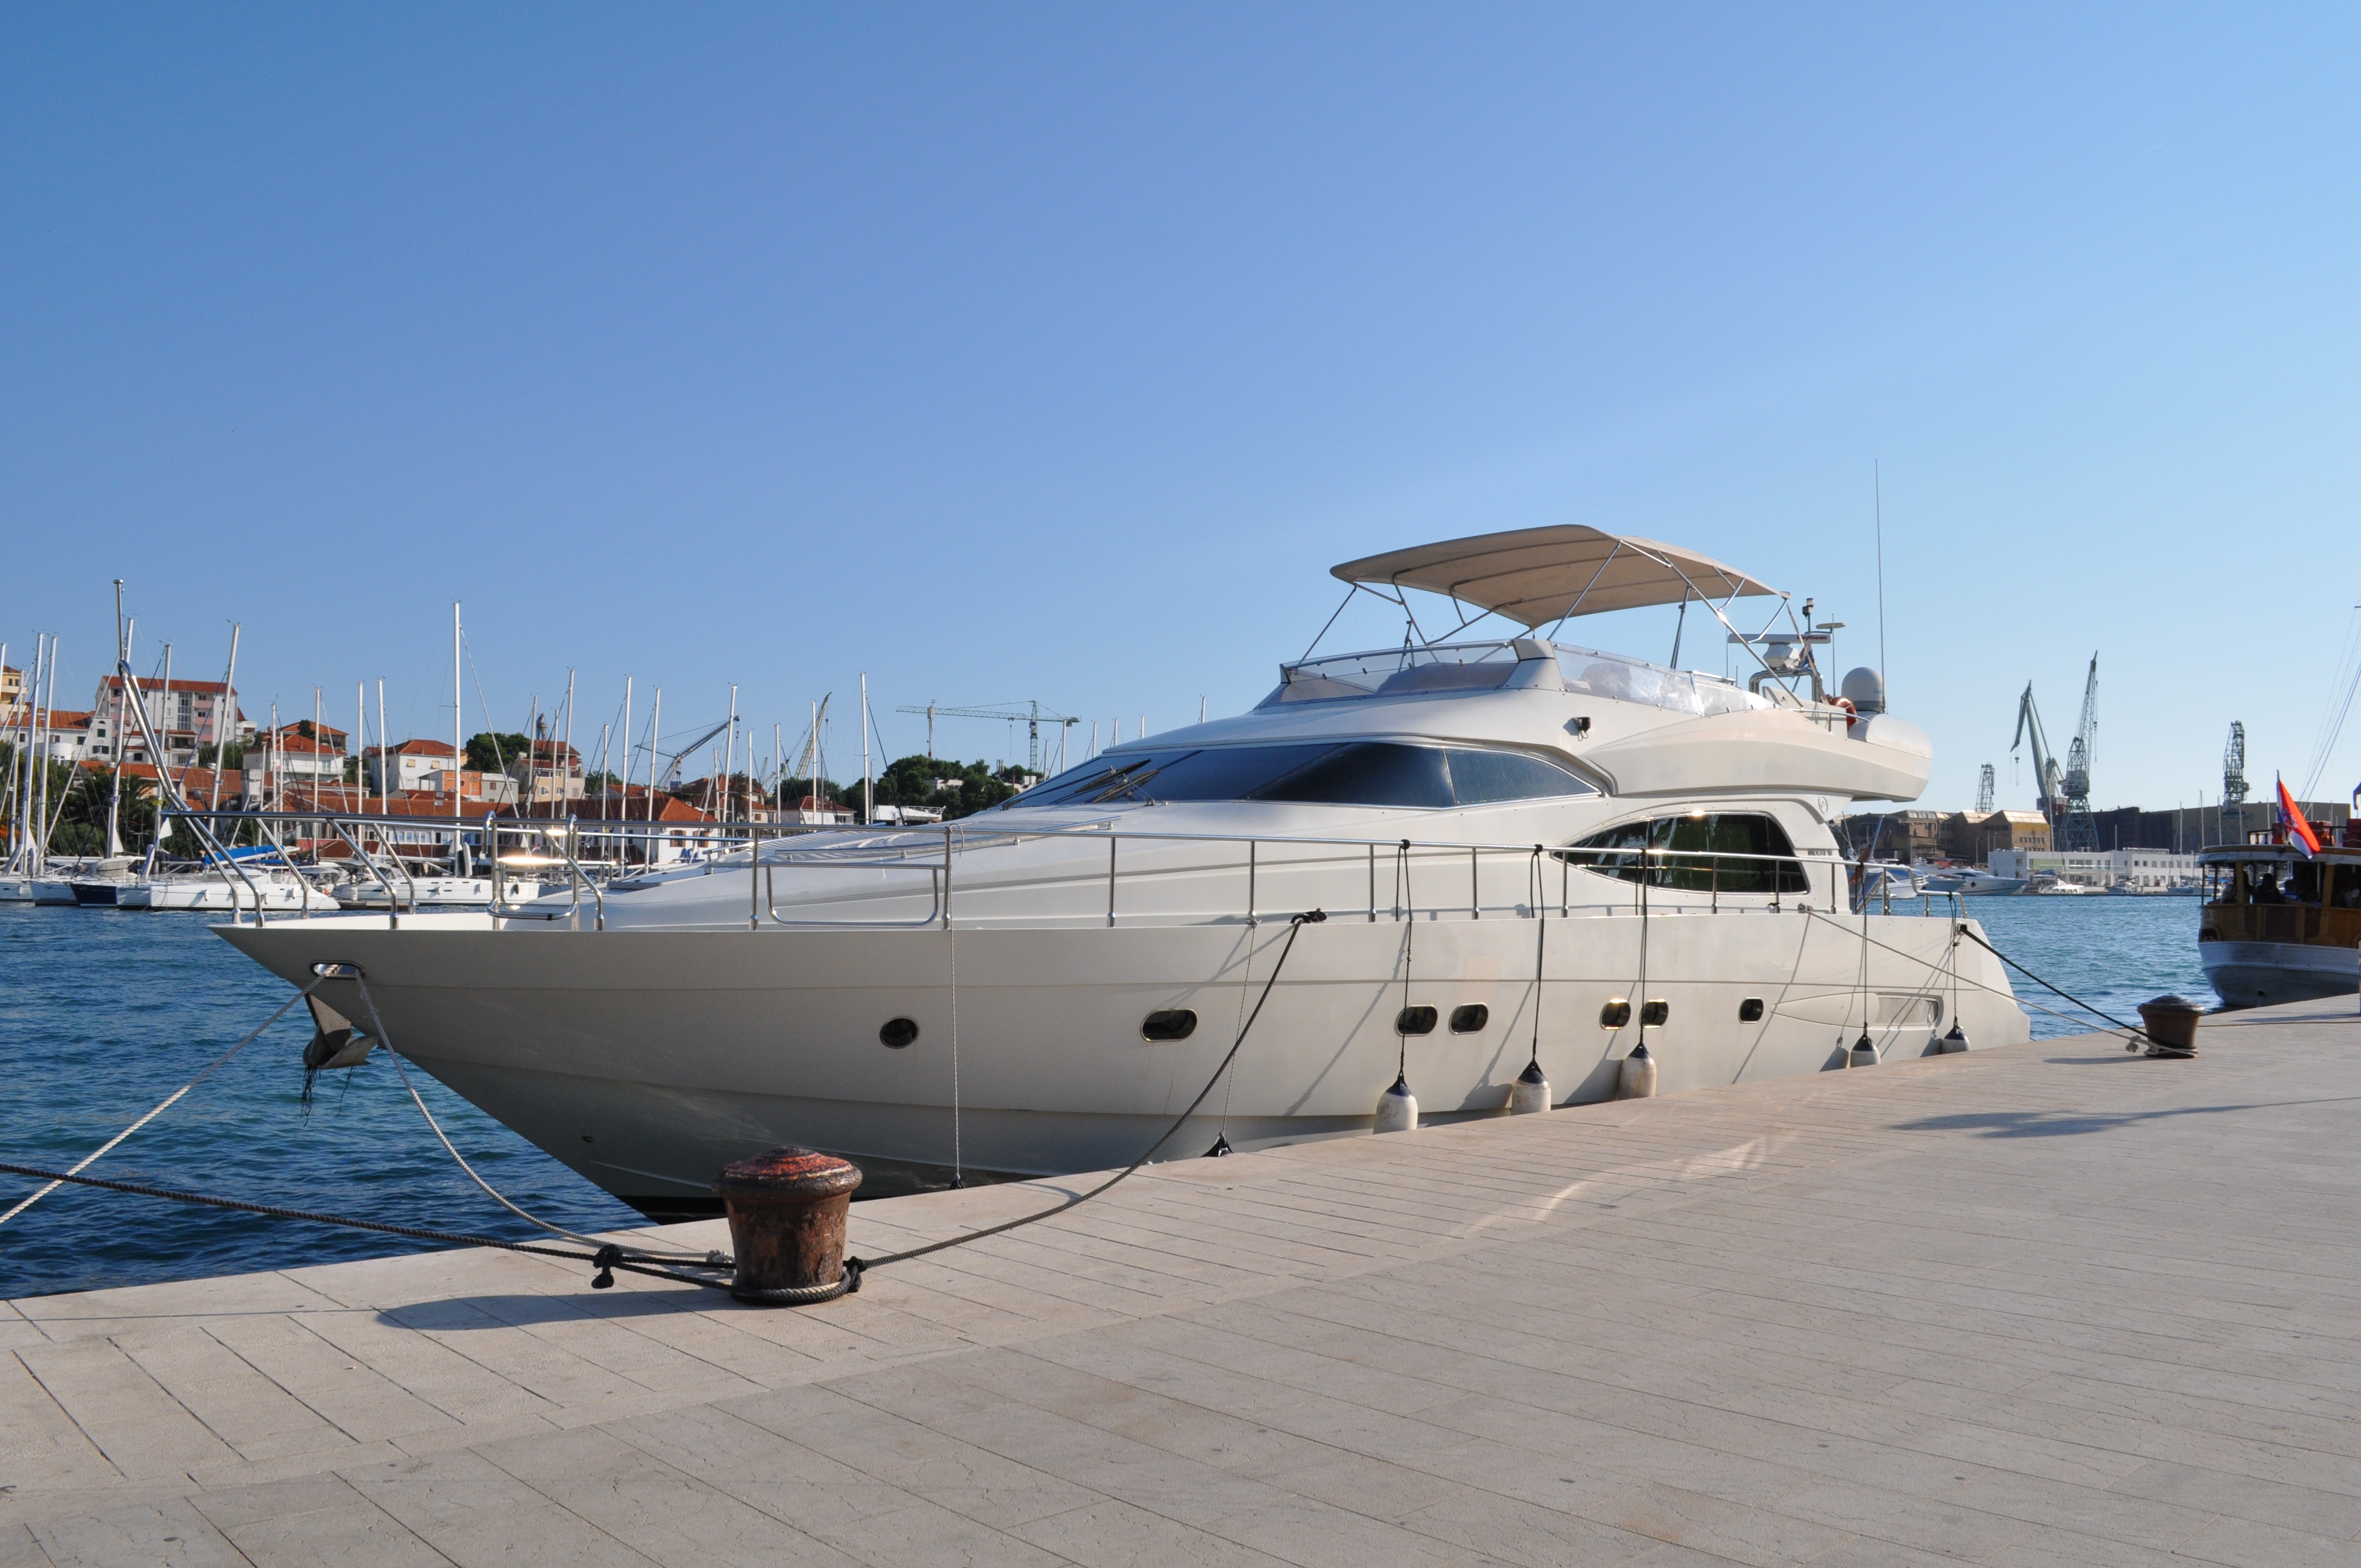
sea, dock, boat, ship, vehicle, yacht, marina, luxury, holidays, watercraft, ecosystem, motor ship, passenger ship, luxury yacht